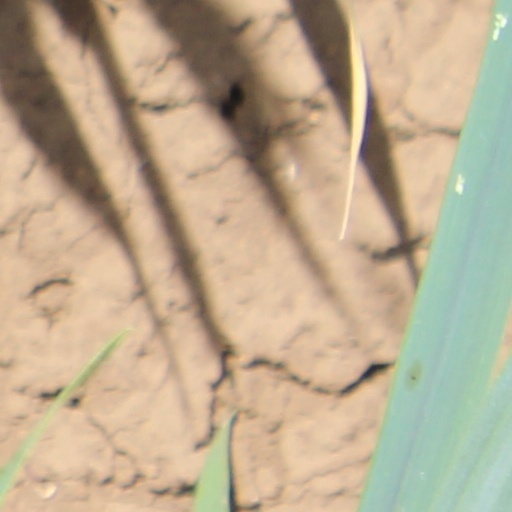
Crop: wheat